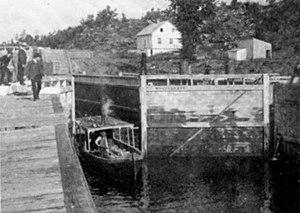
Pontiac est un territoire de la région administrative de l'Outaouais, Québec, Canada.
Les écluses du chenal de la culbute sont situées sur la rivière des Outaouais, plus précisément au nord-est de l'Isle-aux-Allumettes, sur le chenal nord nommé Petites Allumettes, à 8 km du village de Chapeau, Québec, Canada. Il n'en reste maintenant que quelques vestiges.